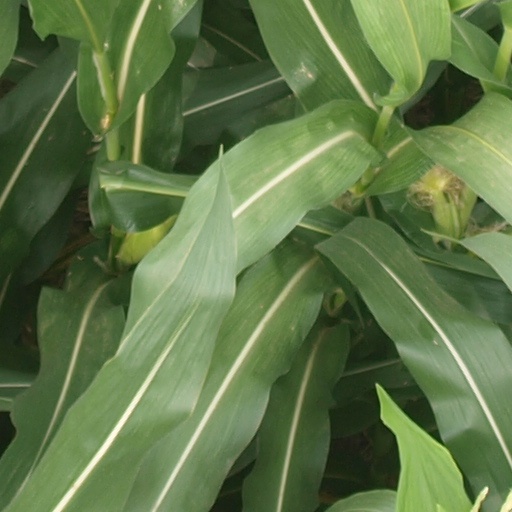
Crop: maize; corn